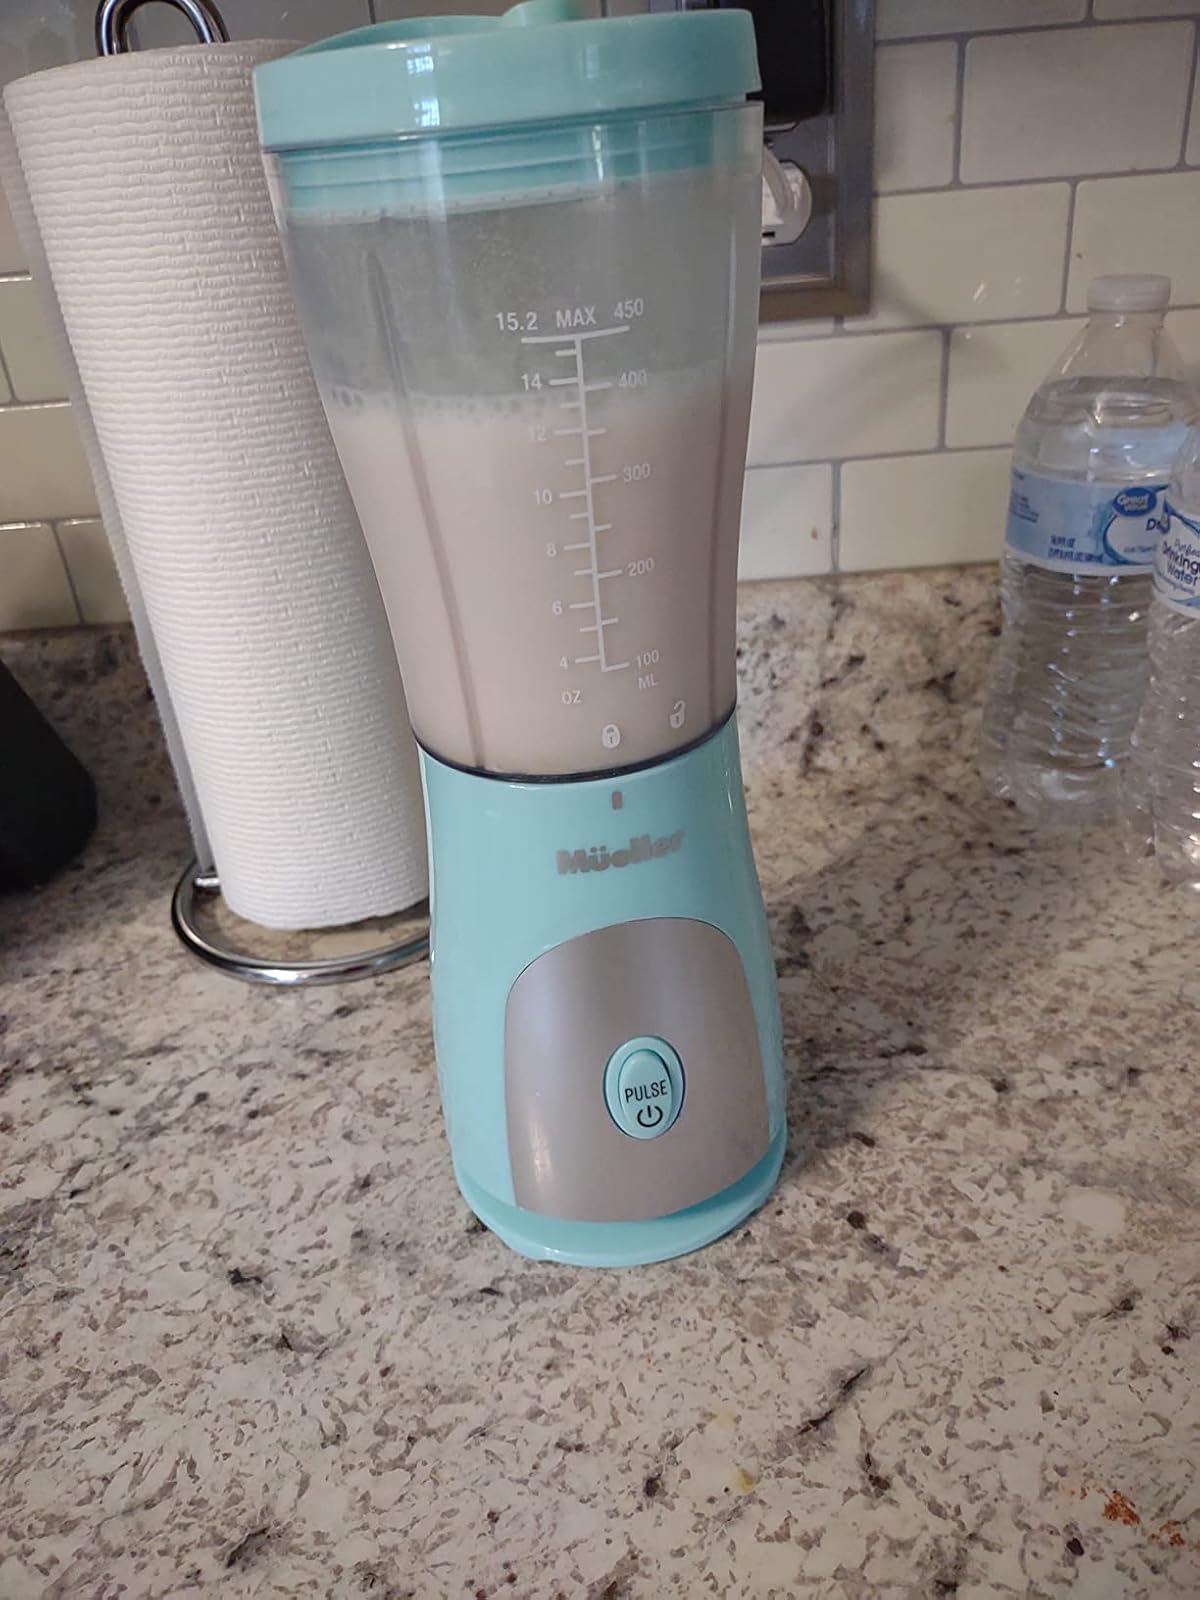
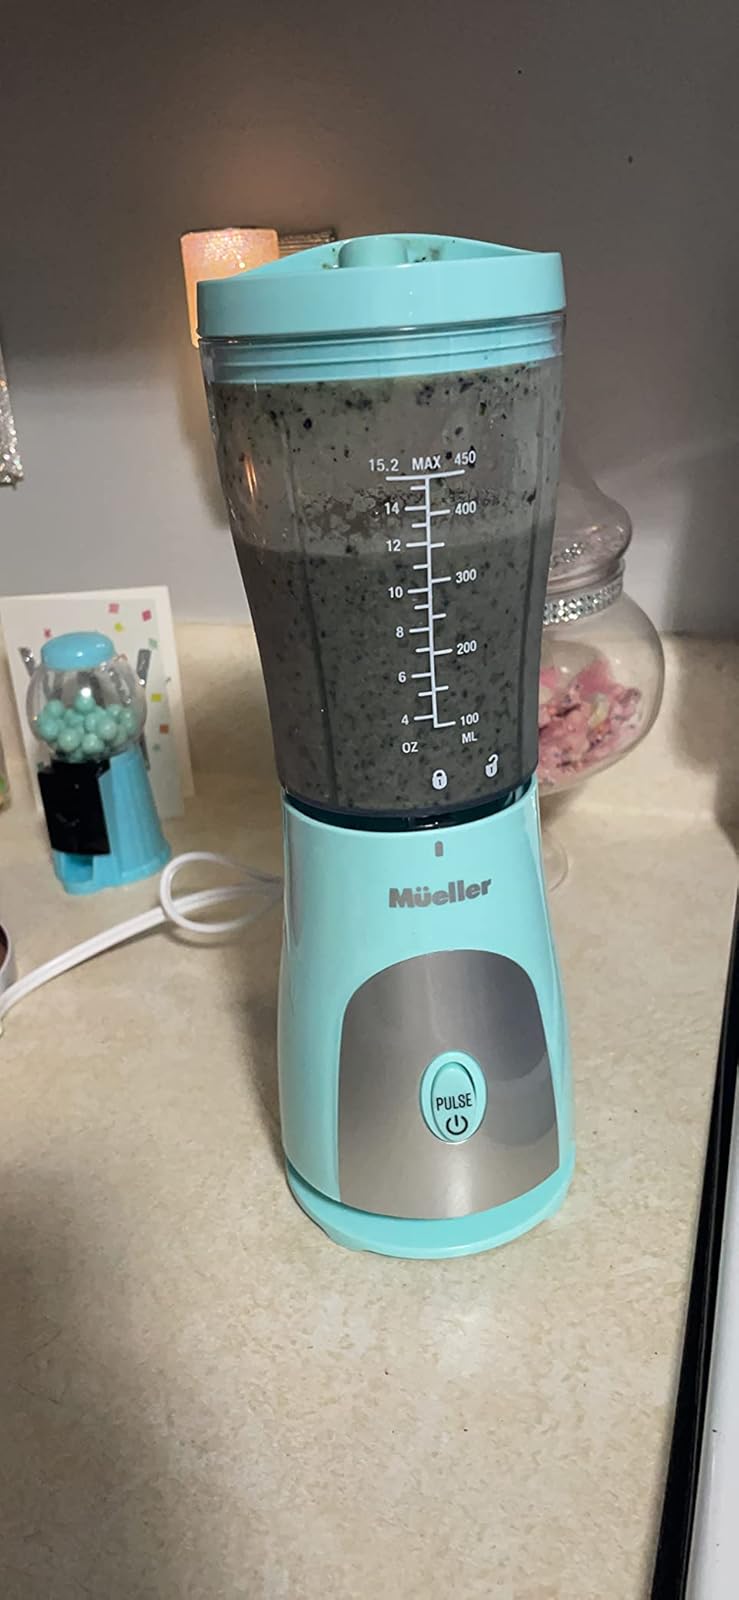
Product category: items_blender
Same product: yes